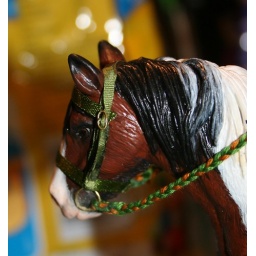
Sally the bay tobiano Clydesdale cross mare; models her new green bridle with matching reins. (made by moi!)